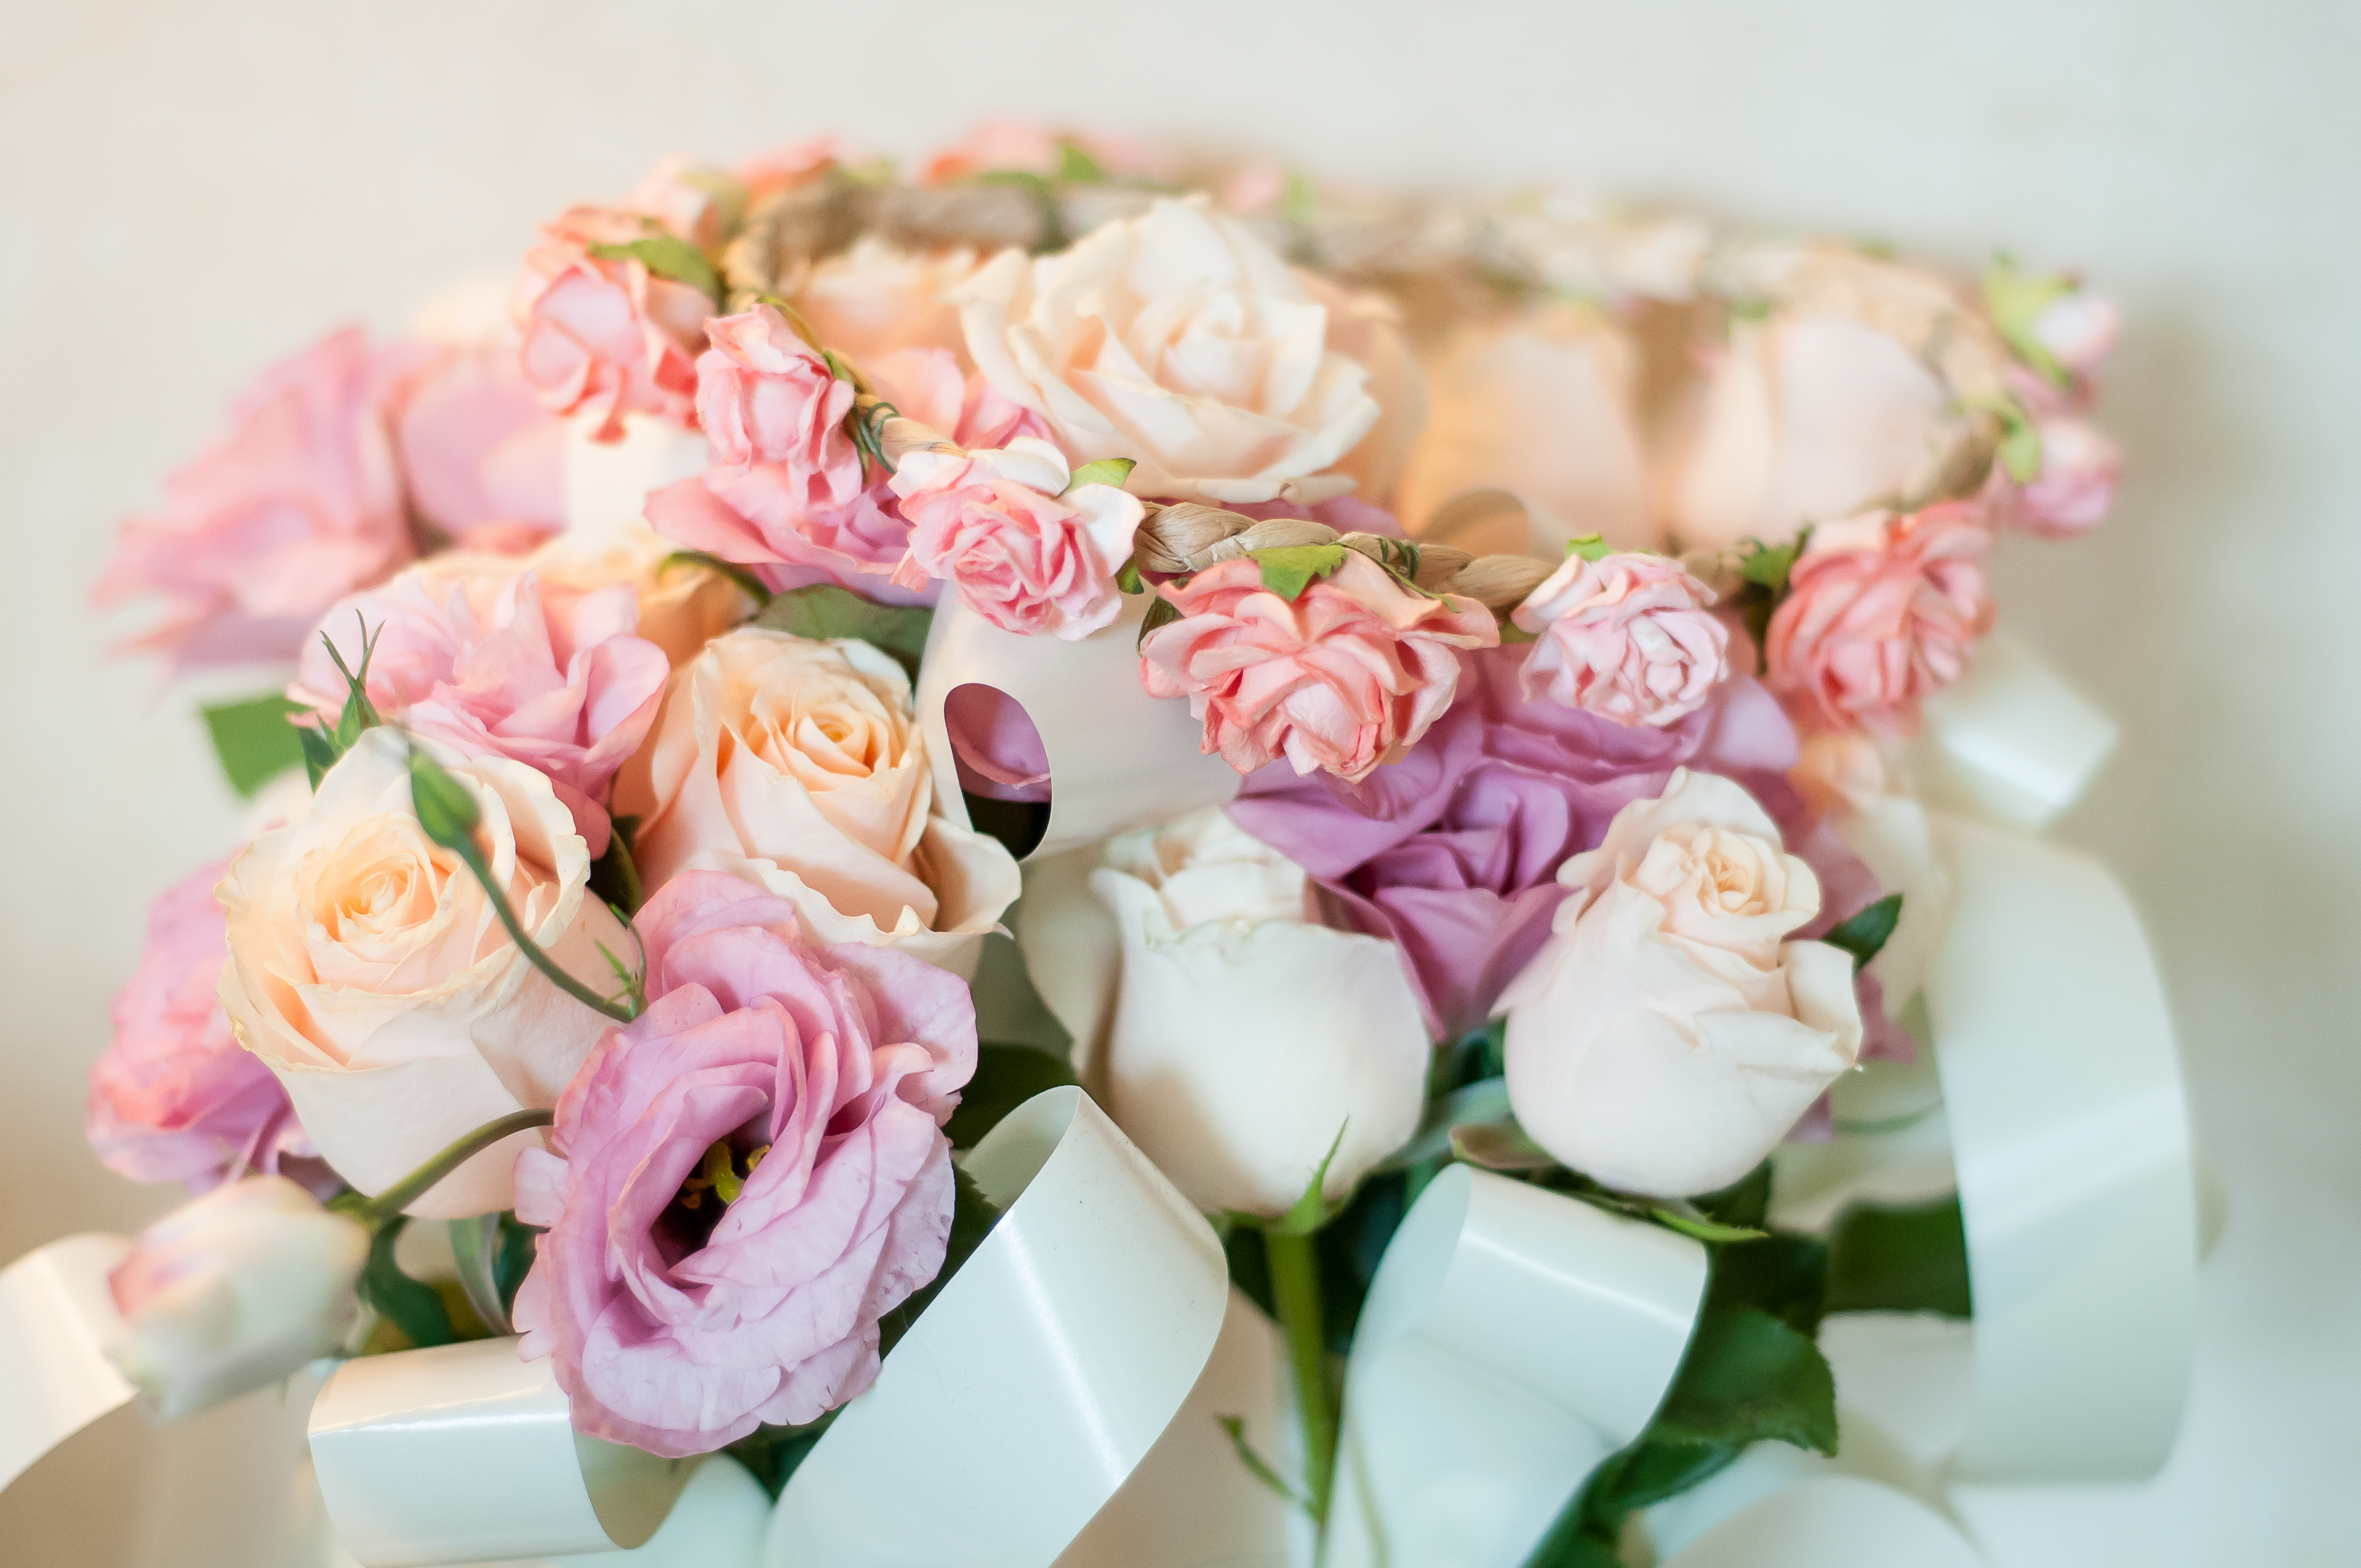
flowers, roses, wedding, flower, pink, bouquet, garden roses, rose, cut flowers, flower arranging, plant, floristry, petal, rose family, floral design, artificial flower, rose order, flowering plant, centrepiece, rosa centifolia, peach, peony